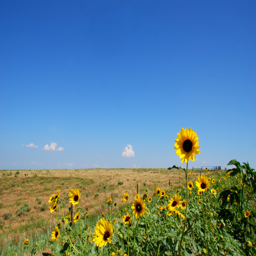
all types of sunflowers line the roads and fields throughout us state .